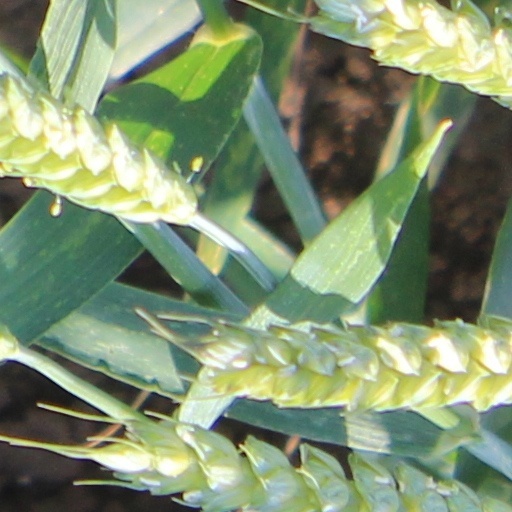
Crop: wheat